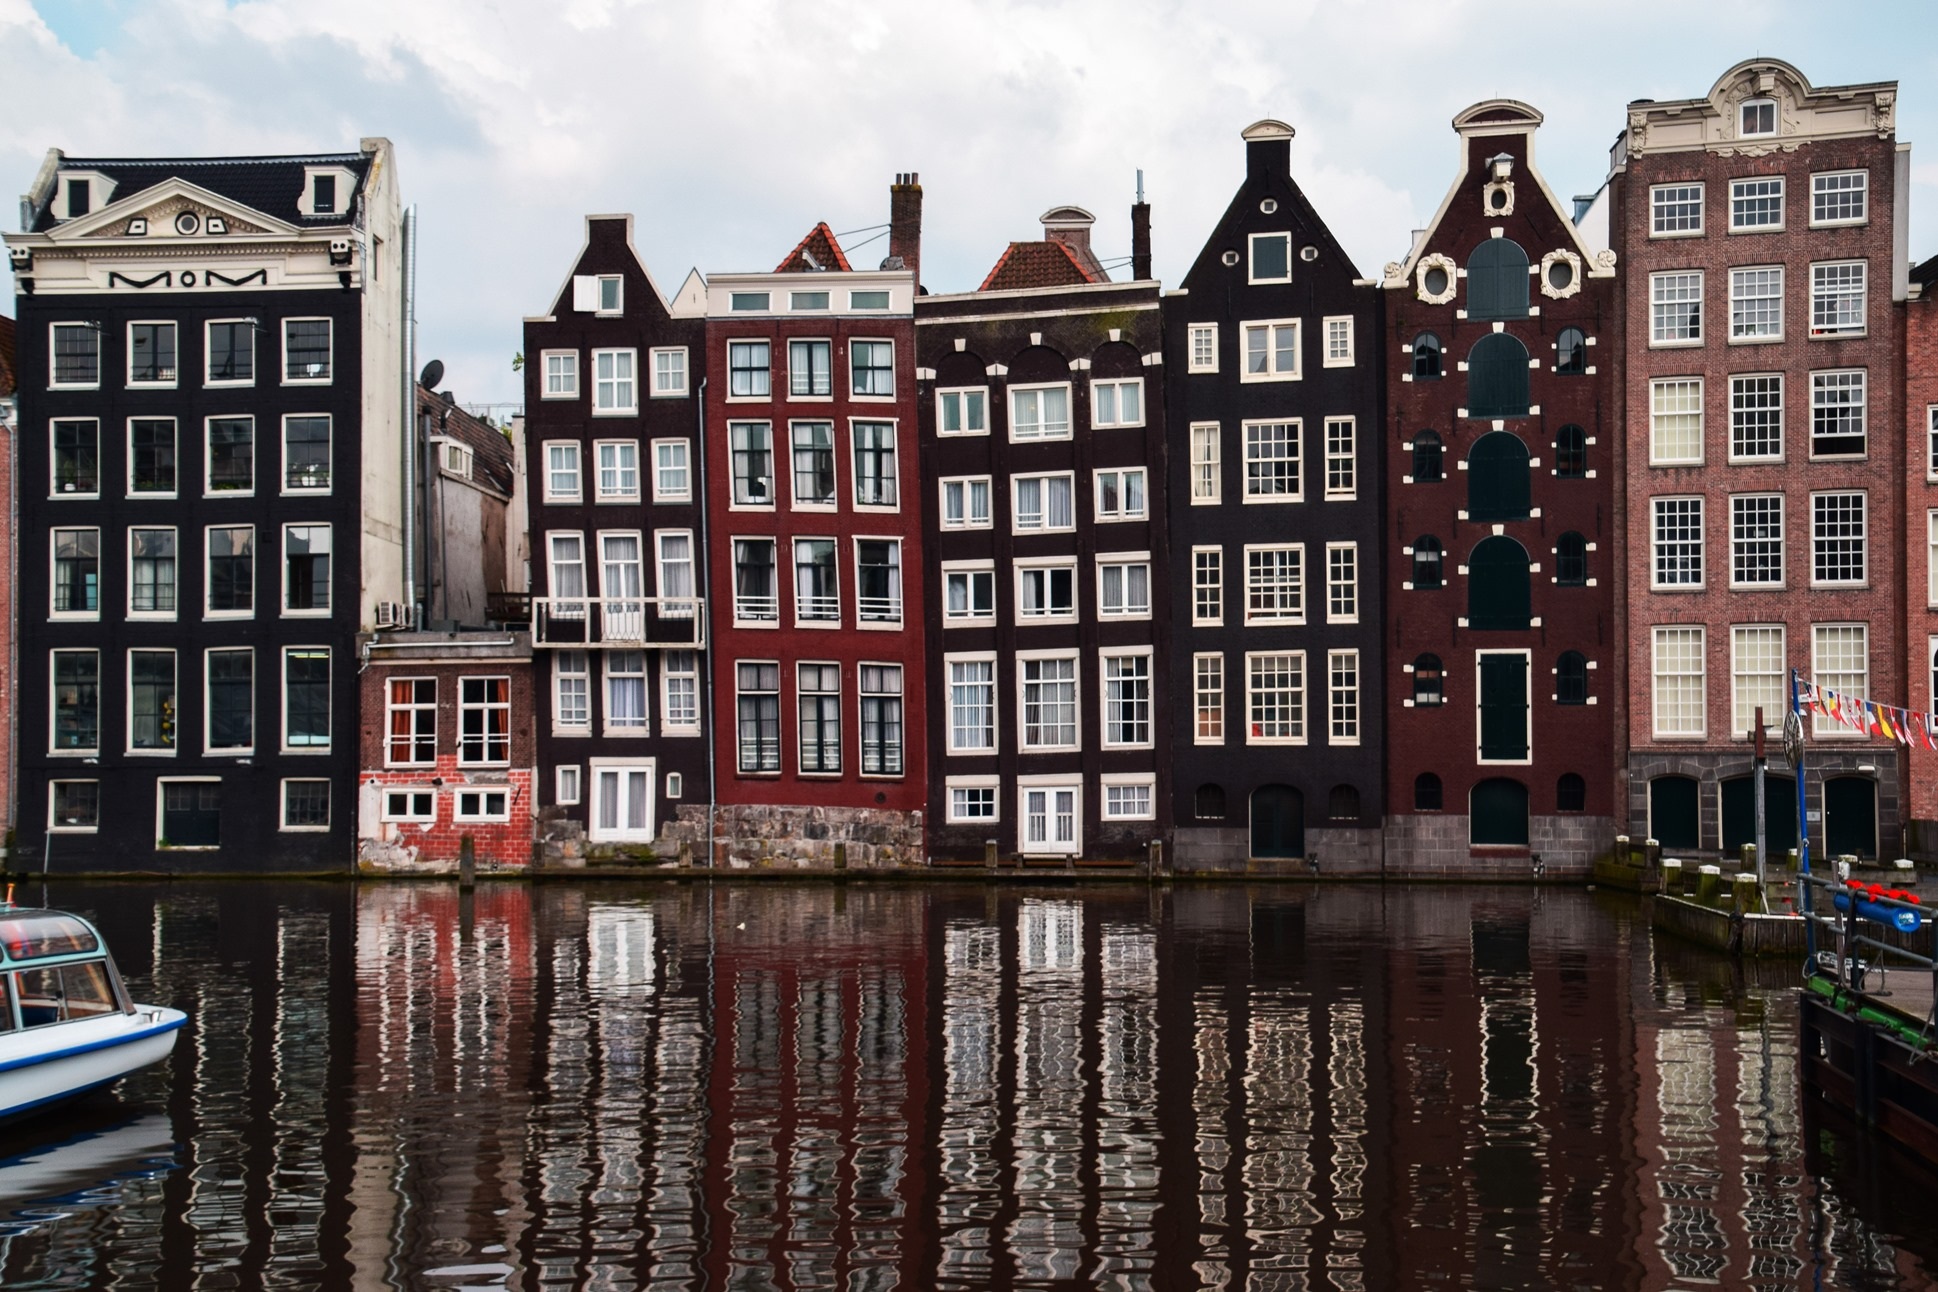
town, city, canal, cityscape, facade, waterway, amsterdam, netherlands, urban area